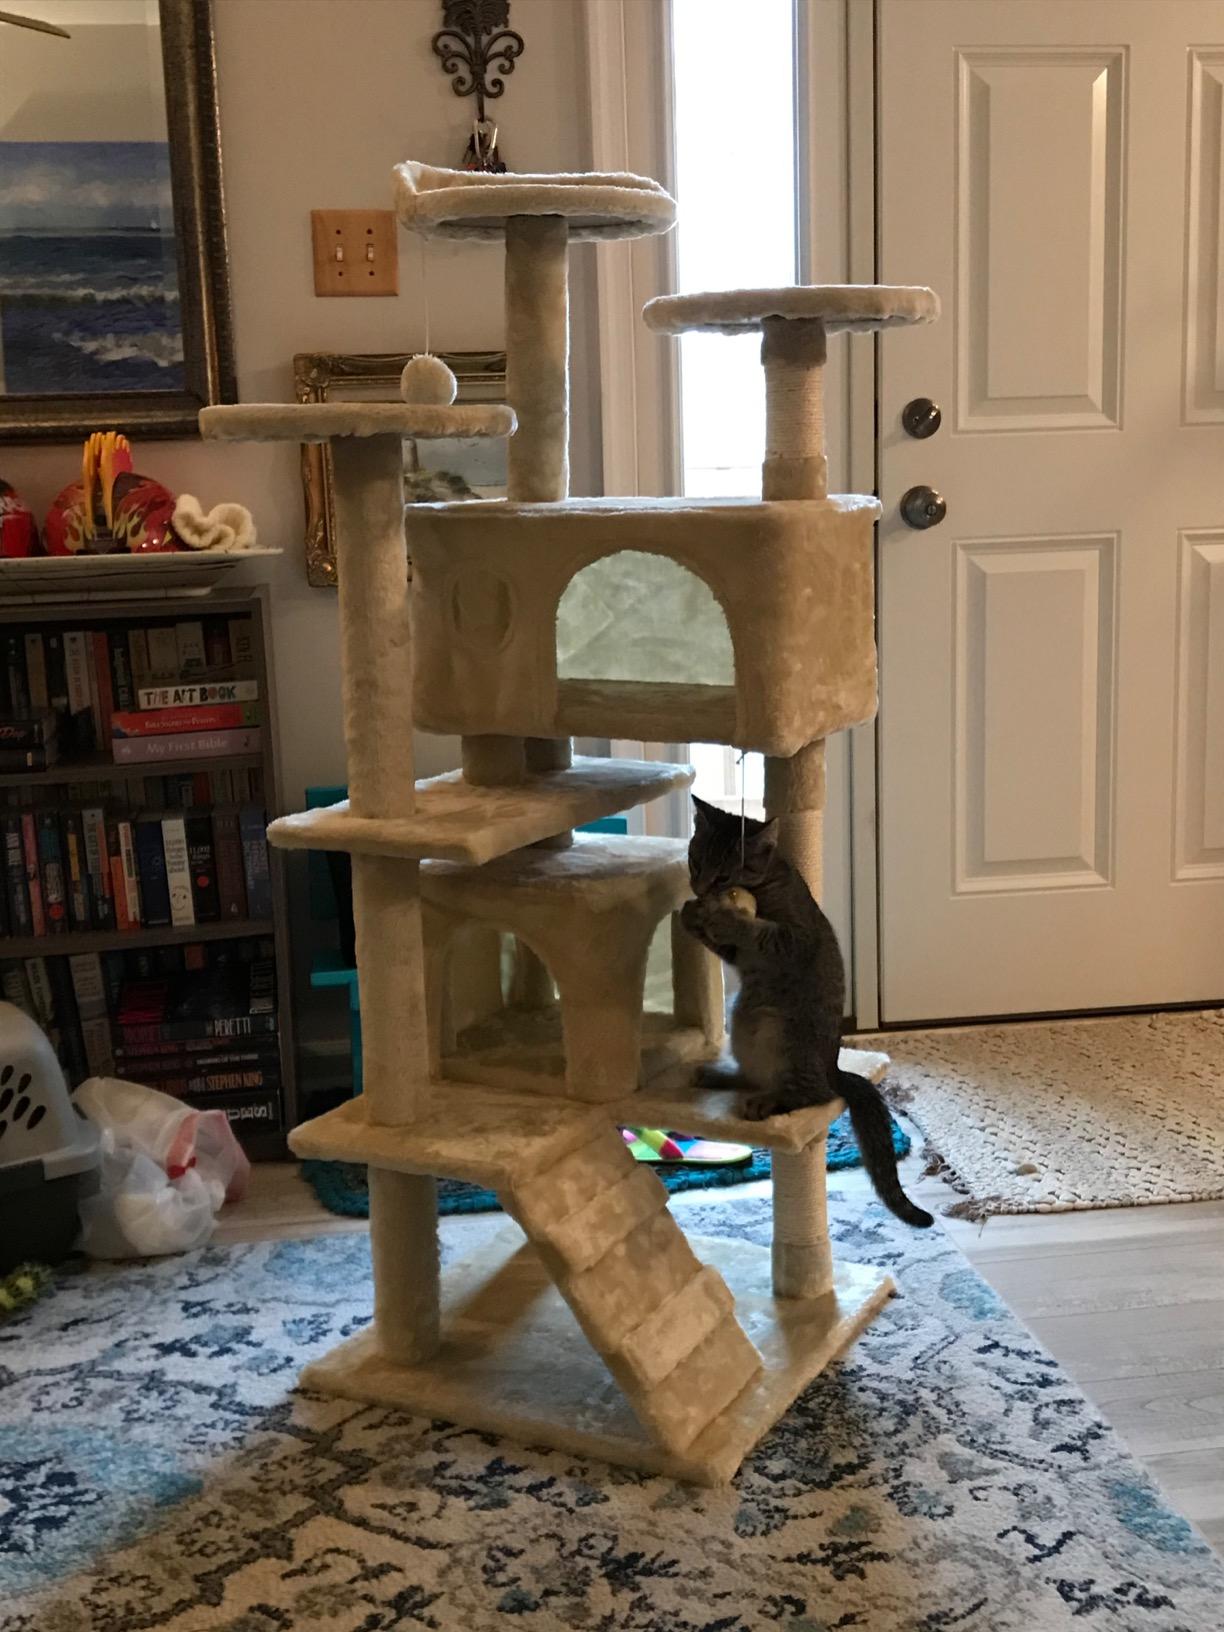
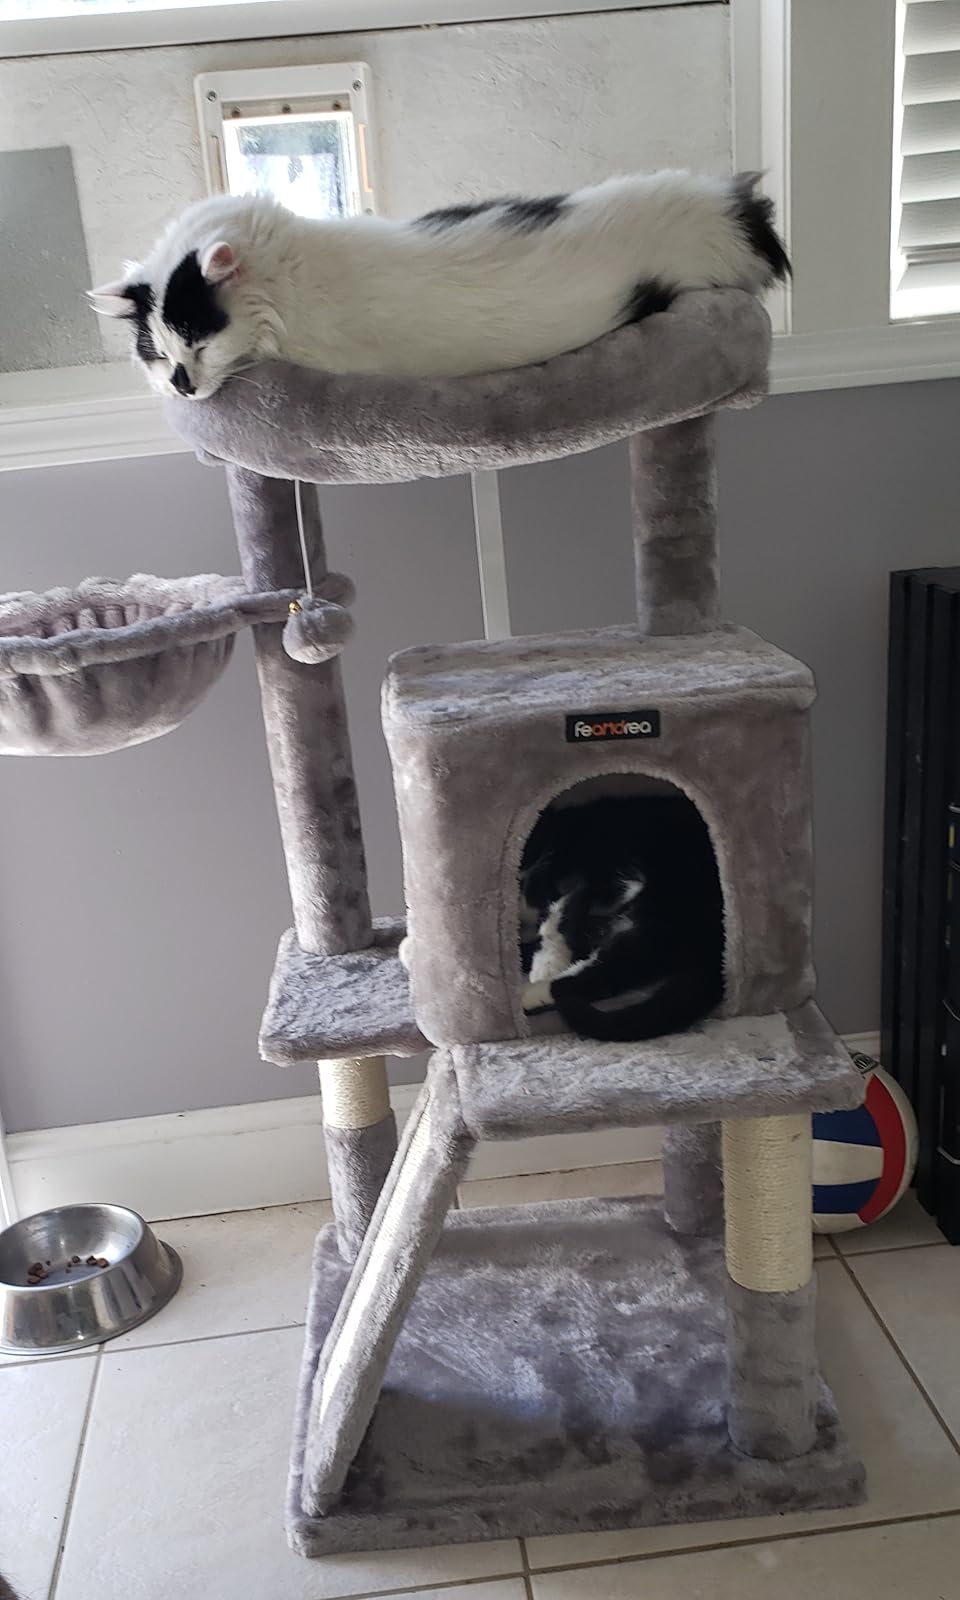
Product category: items_cat tree
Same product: no